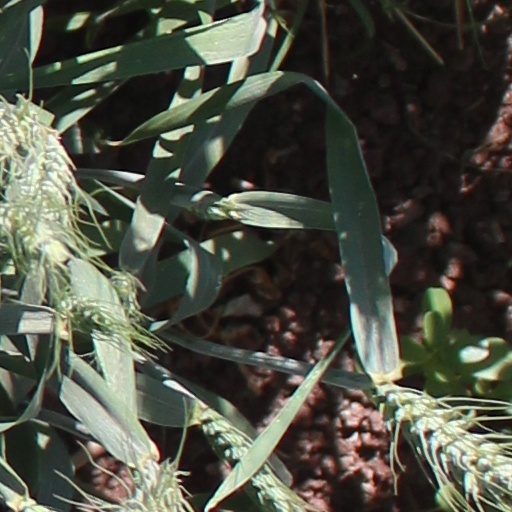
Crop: wheat